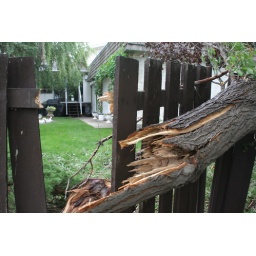
The Storm knocked down a fairly large tree and broke a hole in a fence along the ravine.